Tokugawa coinage

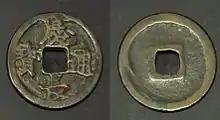
"Keichō Tsūhō" coin (慶長通宝), 1606

Regarding copper coins, the "Kan'ei Tsūhō" coin (Kyūjitai: 寛永通寶 ; Shinjitai: 寛永通宝) came to replace the Chinese coins that had been in circulation in Japan, as well as those that were minted privately, and became the legal tender. This put an end to more than four centuries during which Chinese copper coins, obtained through trade or Wakō piracy, had been the main currency of Japan.